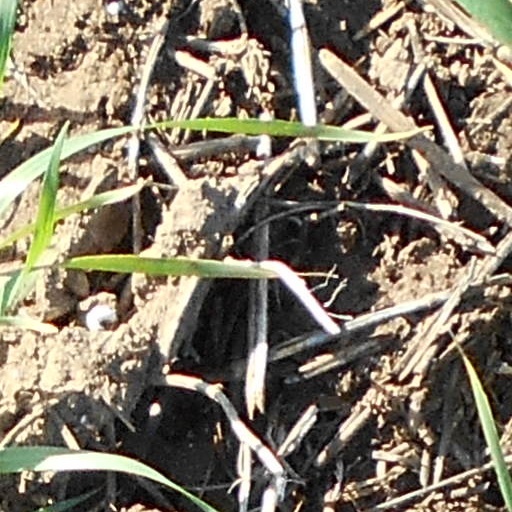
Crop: wheat